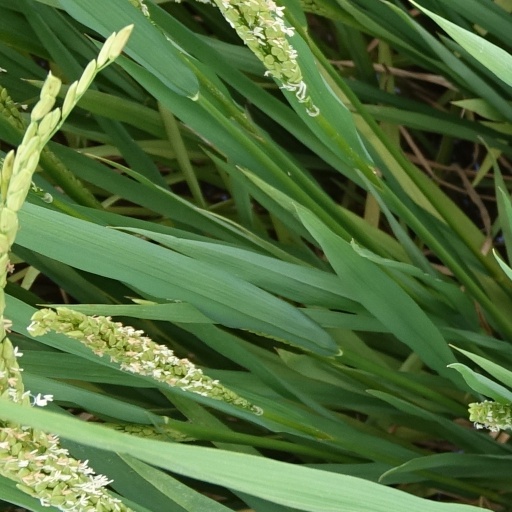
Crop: rice